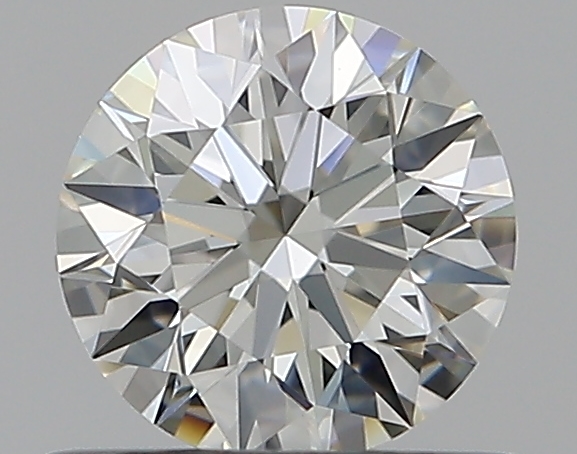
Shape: round
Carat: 0.5
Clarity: VVS2
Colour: K
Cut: EX
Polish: EX
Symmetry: EX
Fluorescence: ST
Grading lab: GIA
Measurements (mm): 5.1 x 5.13 x 3.16